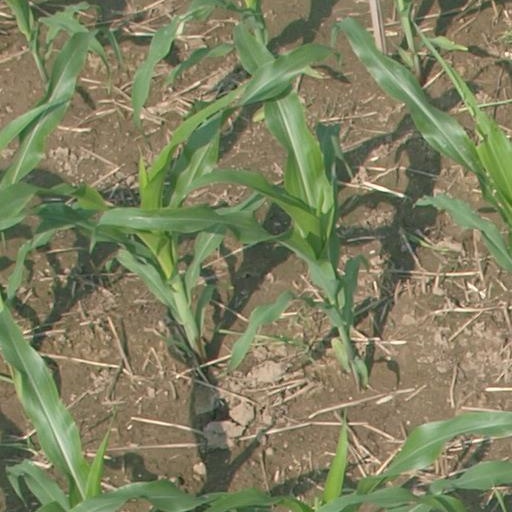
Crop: maize; corn